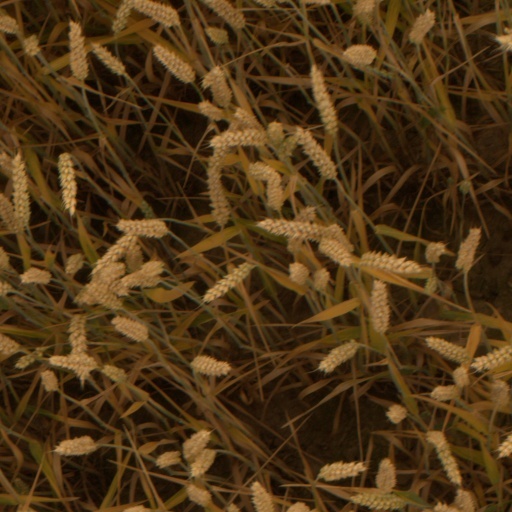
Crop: wheat